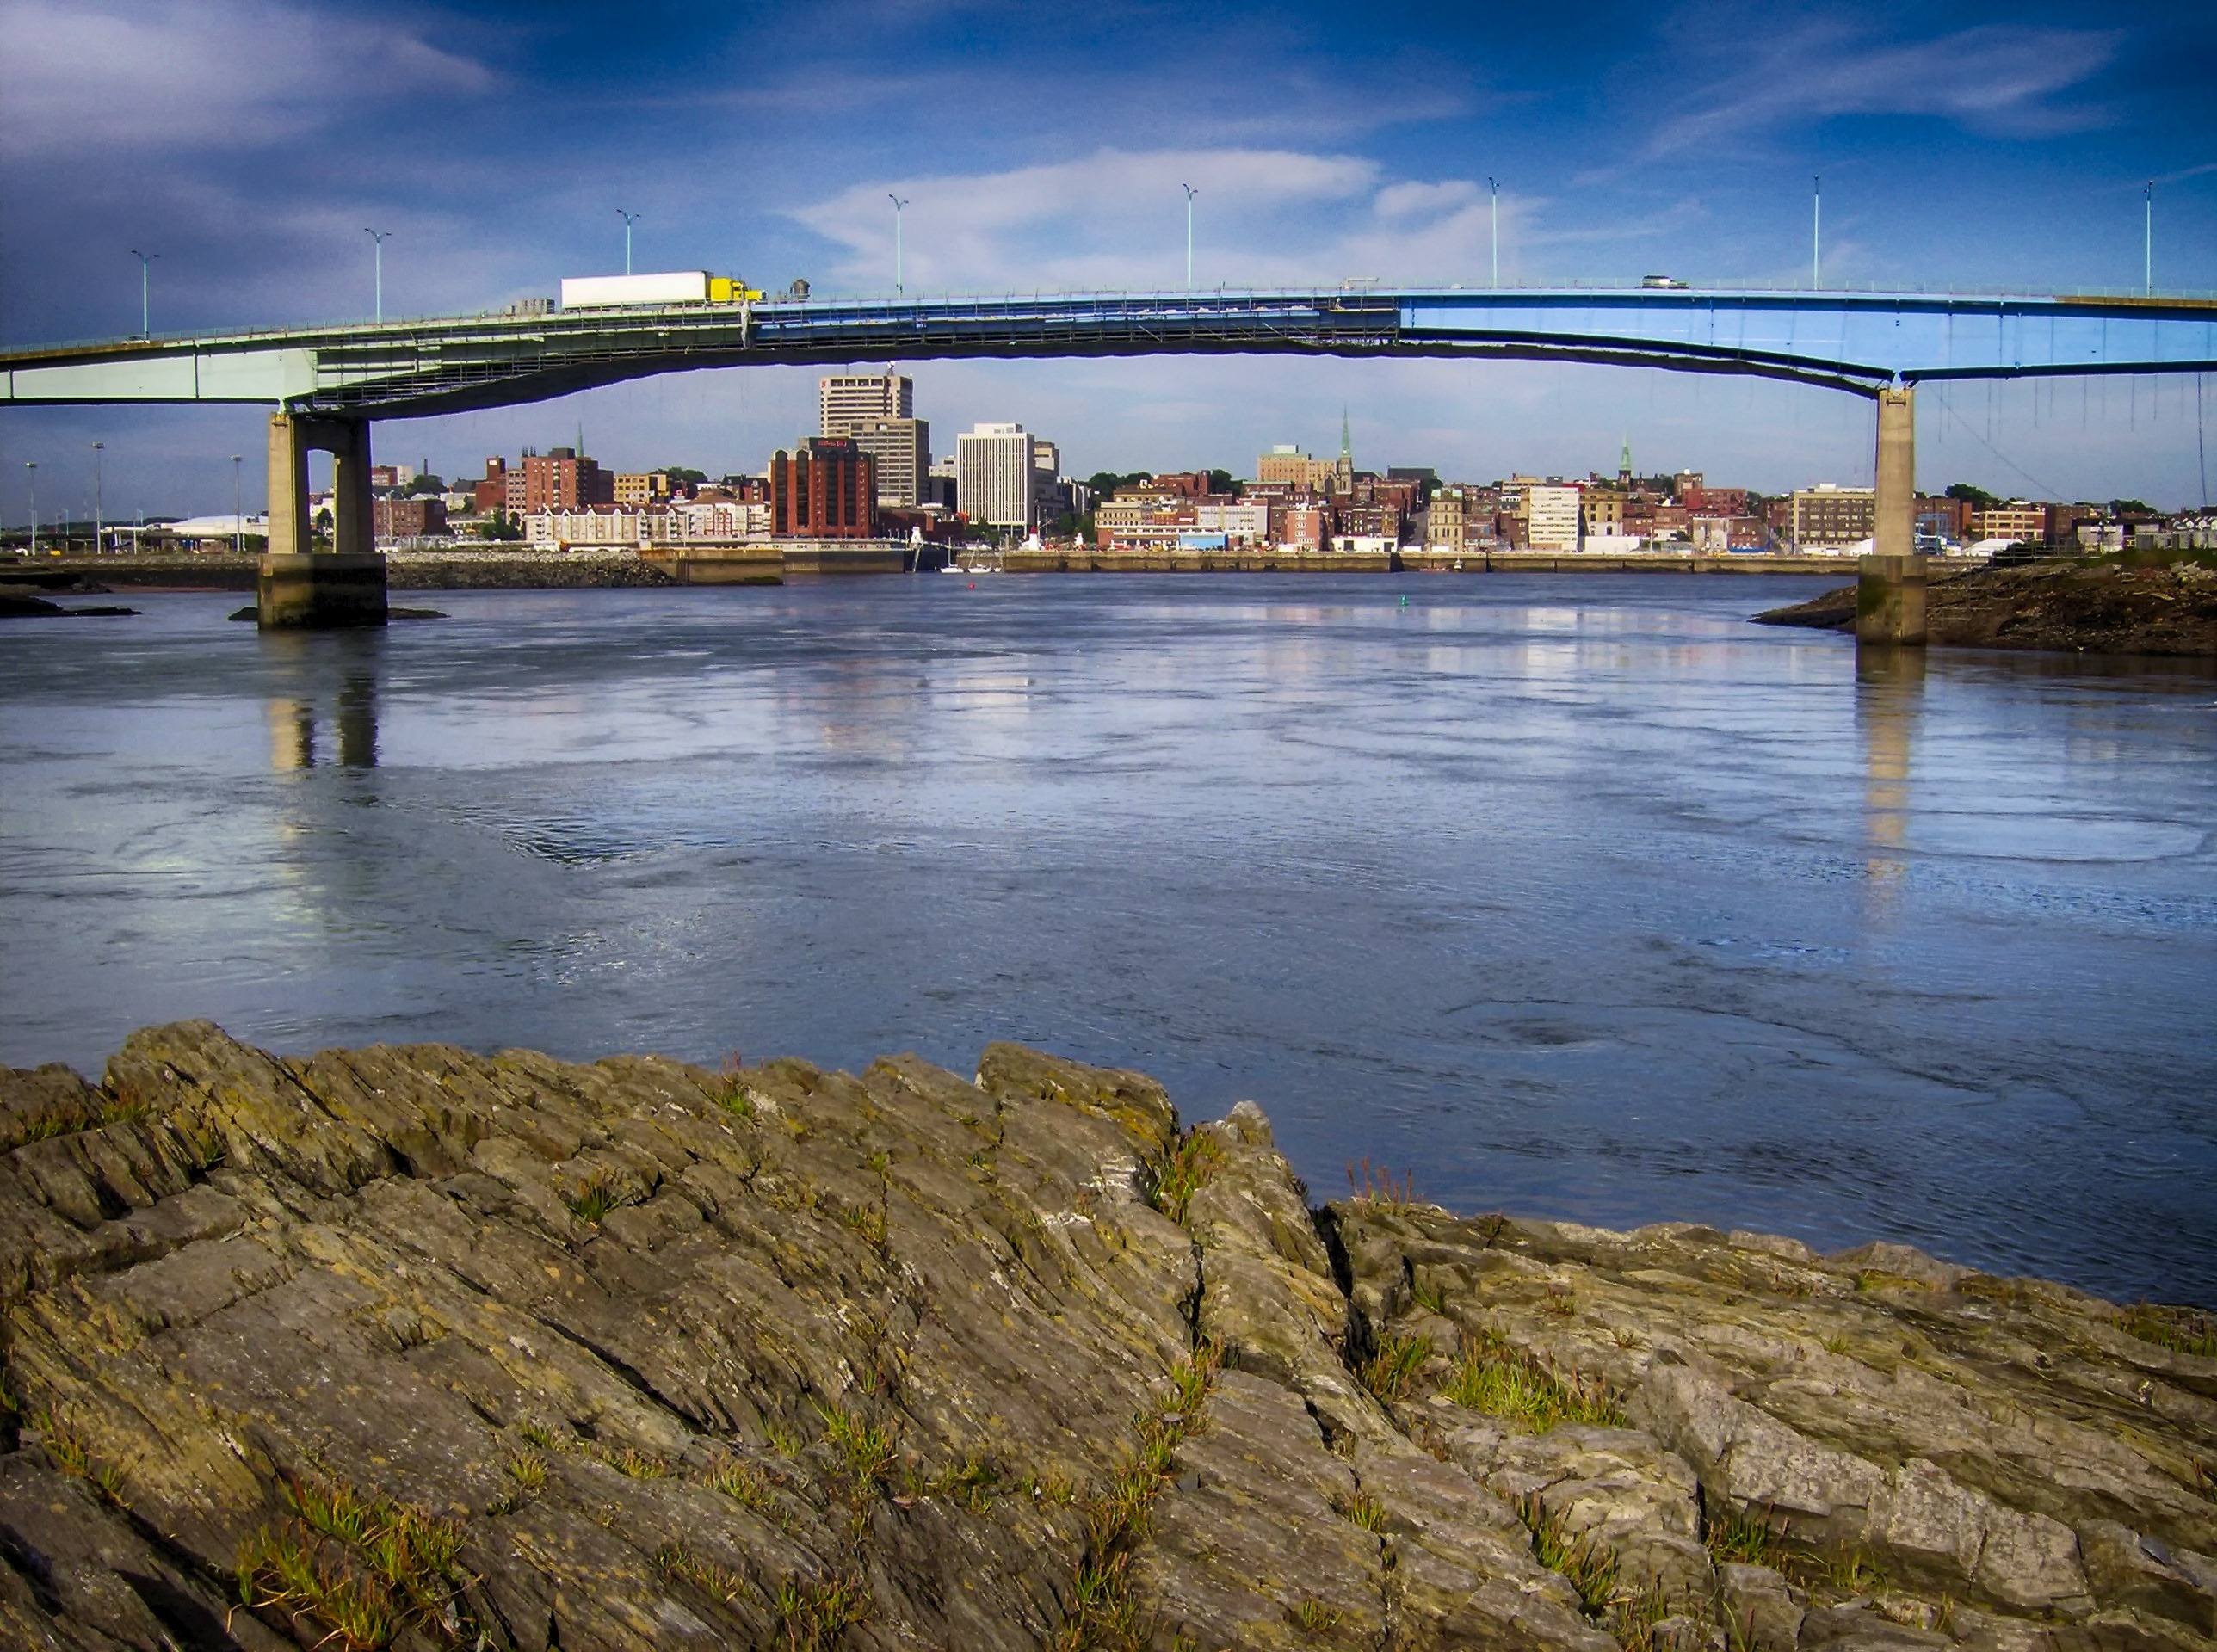
sea, coast, water, nature, architecture, sky, bridge, skyline, shore, wave, city, urban, river, dusk, evening, inlet, reflection, bay, waterway, rocks, outside, hdr, clouds, buildings, reflections, new brunswick, st johns